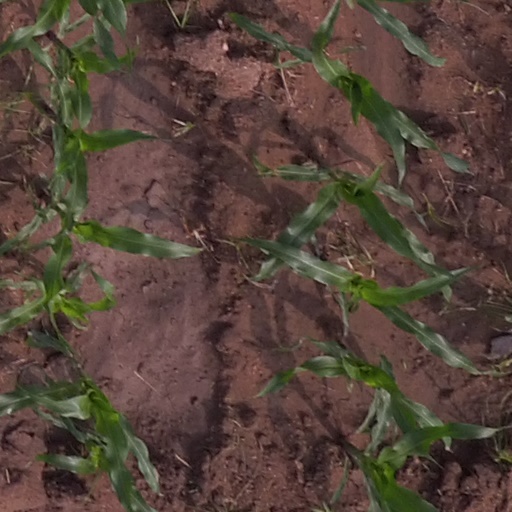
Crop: maize; corn